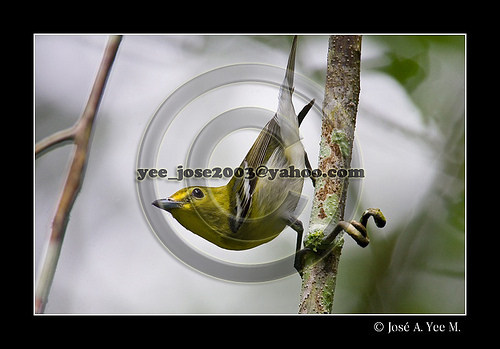
a bird with a small pointed bill, yellow head, and white wingbars.
this is a bird with a white belly, yellow breast and a yellow head.
bird with yellow body feathers and brown wingsa small bird with a short black beak, yellow head and chest and brown and white wings.
the bird appears to be small, with a yellow body, white abdomen, and black wings with white wingbars.
this bright colored bird has yellow covering most of its body, with some brown and white on its wing.
the bird has a yellow head,throat and belly along with white and black striped feathers.
a bird with a black bill and eyes, yellow head and flank, white undertail coverts, and grey-brown wings with white wingbars.
this bird has a green throat, brown and green primaries, and a green belly.
this bird has a small black beak with a yellow crown and yellow sides.
Species: Yellow Throated Vireo